3000 metres steeplechase world record progression

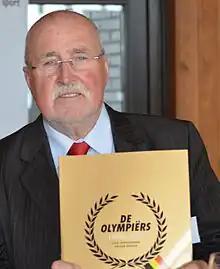
Belgium's Gaston Roelants broke the world record the year before and the year after his steeplechase gold medal at the 1964 Summer Olympics.

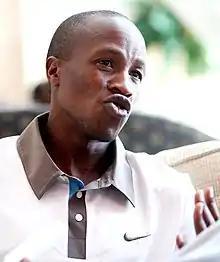
Until 2023, Saif Saaeed Shaheen was the record holder.

Auto times to the hundredth of a second were accepted by the IAAF for events up to and including 10,000 m from 1981.